Chinese ceramics

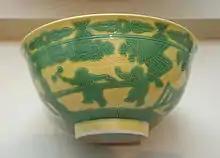
Porcelain bowl with coloured glazes and an incised scene of two boys playing in a courtyard, Yongzheng reign (1722–1735)

Like Ding ware, Ru ware (Wade–Giles: ju) was produced in North China for imperial use. The Ru kilns were near the Northern Song capital at Kaifeng. In similar fashion to Longquan celadons, Ru pieces have small amounts of iron oxide in their glaze that oxidize and turn greenish when fired in a reducing atmosphere. Ru wares range in colour—from nearly white to a deep robin's egg—and often are covered with reddish-brown crackles. The crackles, or "crazing", are caused when the glaze cools and contracts faster than the body, thus having to stretch and ultimately to split, ("as seen in the detail at right; see also" ). The art historian James Watt comments that the Song dynasty was the first period that viewed crazing as a merit rather than a defect. Moreover, as time went on, the bodies got thinner and thinner, while glazes got thicker, until by the end of the Southern Song the 'green-glaze' was thicker than the body, making it extremely 'fleshy' rather than 'bony,' to use the traditional analogy ("see section on" Guan "ware, below"). Too, the glaze tends to drip and pool slightly, leaving it thinner at the top, where the clay peeps through.